Hampden–Sydney College

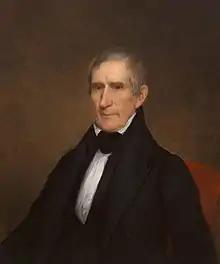
William Henry Harrison, the ninth president of the United States, attended Hampden-Sydney

All Hampden–Sydney students must take two semesters of Western culture as part of a three-course Core Cultures sequence. In addition to the Western Culture courses, which introduce them to some of the great works and historical events from Greece and Rome through present times, students take at least one Global Cultures course, which compares hierarchical structures, cultural frameworks, and regional and global networks from the beginning of human history to the present. Western Culture has been described as "the bedrock of Hampden–Sydney's liberal arts program and one of the most important of its core academic requirements." The Core Cultures program draws on professors from all disciplines.